Germaine Greer

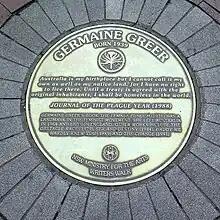
Plaque on the Sydney Writers Walk: "Australia is my birthplace but I cannot call it my own as well as my native land, for I have no right to live there. Until a treaty is agreed with the original inhabitants, I shall be homeless in the world."

When she began writing for "Oz" and "Suck", Greer was spending three days a week in her flat in Leamington Spa while she taught at Warwick, two days in Manchester filming, and two days in London in a white-washed bedsit in The Pheasantry on King's Road. When she first moved to London, she had stayed in John Peel's spare room before being invited to take the bedsit in The Pheasantry, a room just under Martin Sharp's; accommodation there was by invitation only.